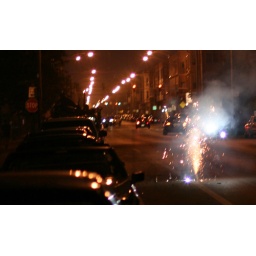
Roman candle in the street